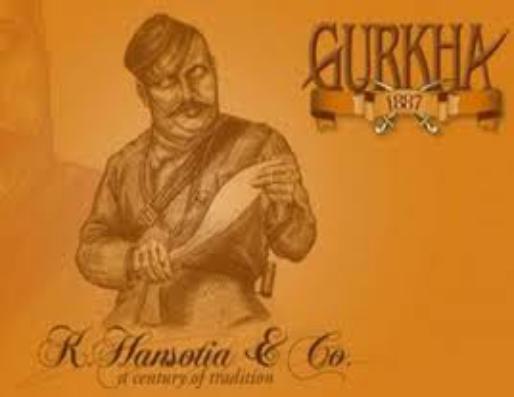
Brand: Gurkha-1
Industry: Others